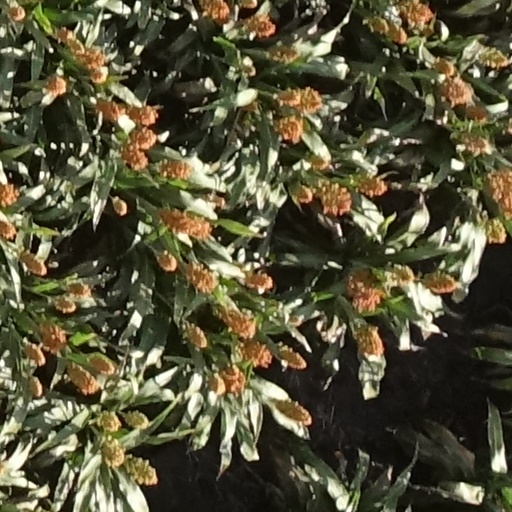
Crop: sorghum